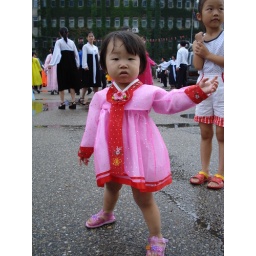
Another little girl in traditional dress. Her older sister is standing behind her.